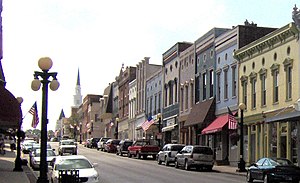
Harrodsburg
Sentrum i Harrodsburg
Harrodsburg er en by og amtsæde i Mercer County i Kentucky. Ved folketællingen i 2000 var der 8.014 indbyggere i byen, som er på 13,7km². Harrodsburg er Kentuckys ældste by.